Transport in Algeria

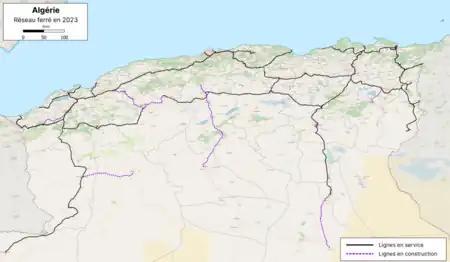
Map of operating railways in Algeria, with operating lines (black) and lines under construction (blue)

There are a total of of railways: with of that being electrified and of that being double tracked.